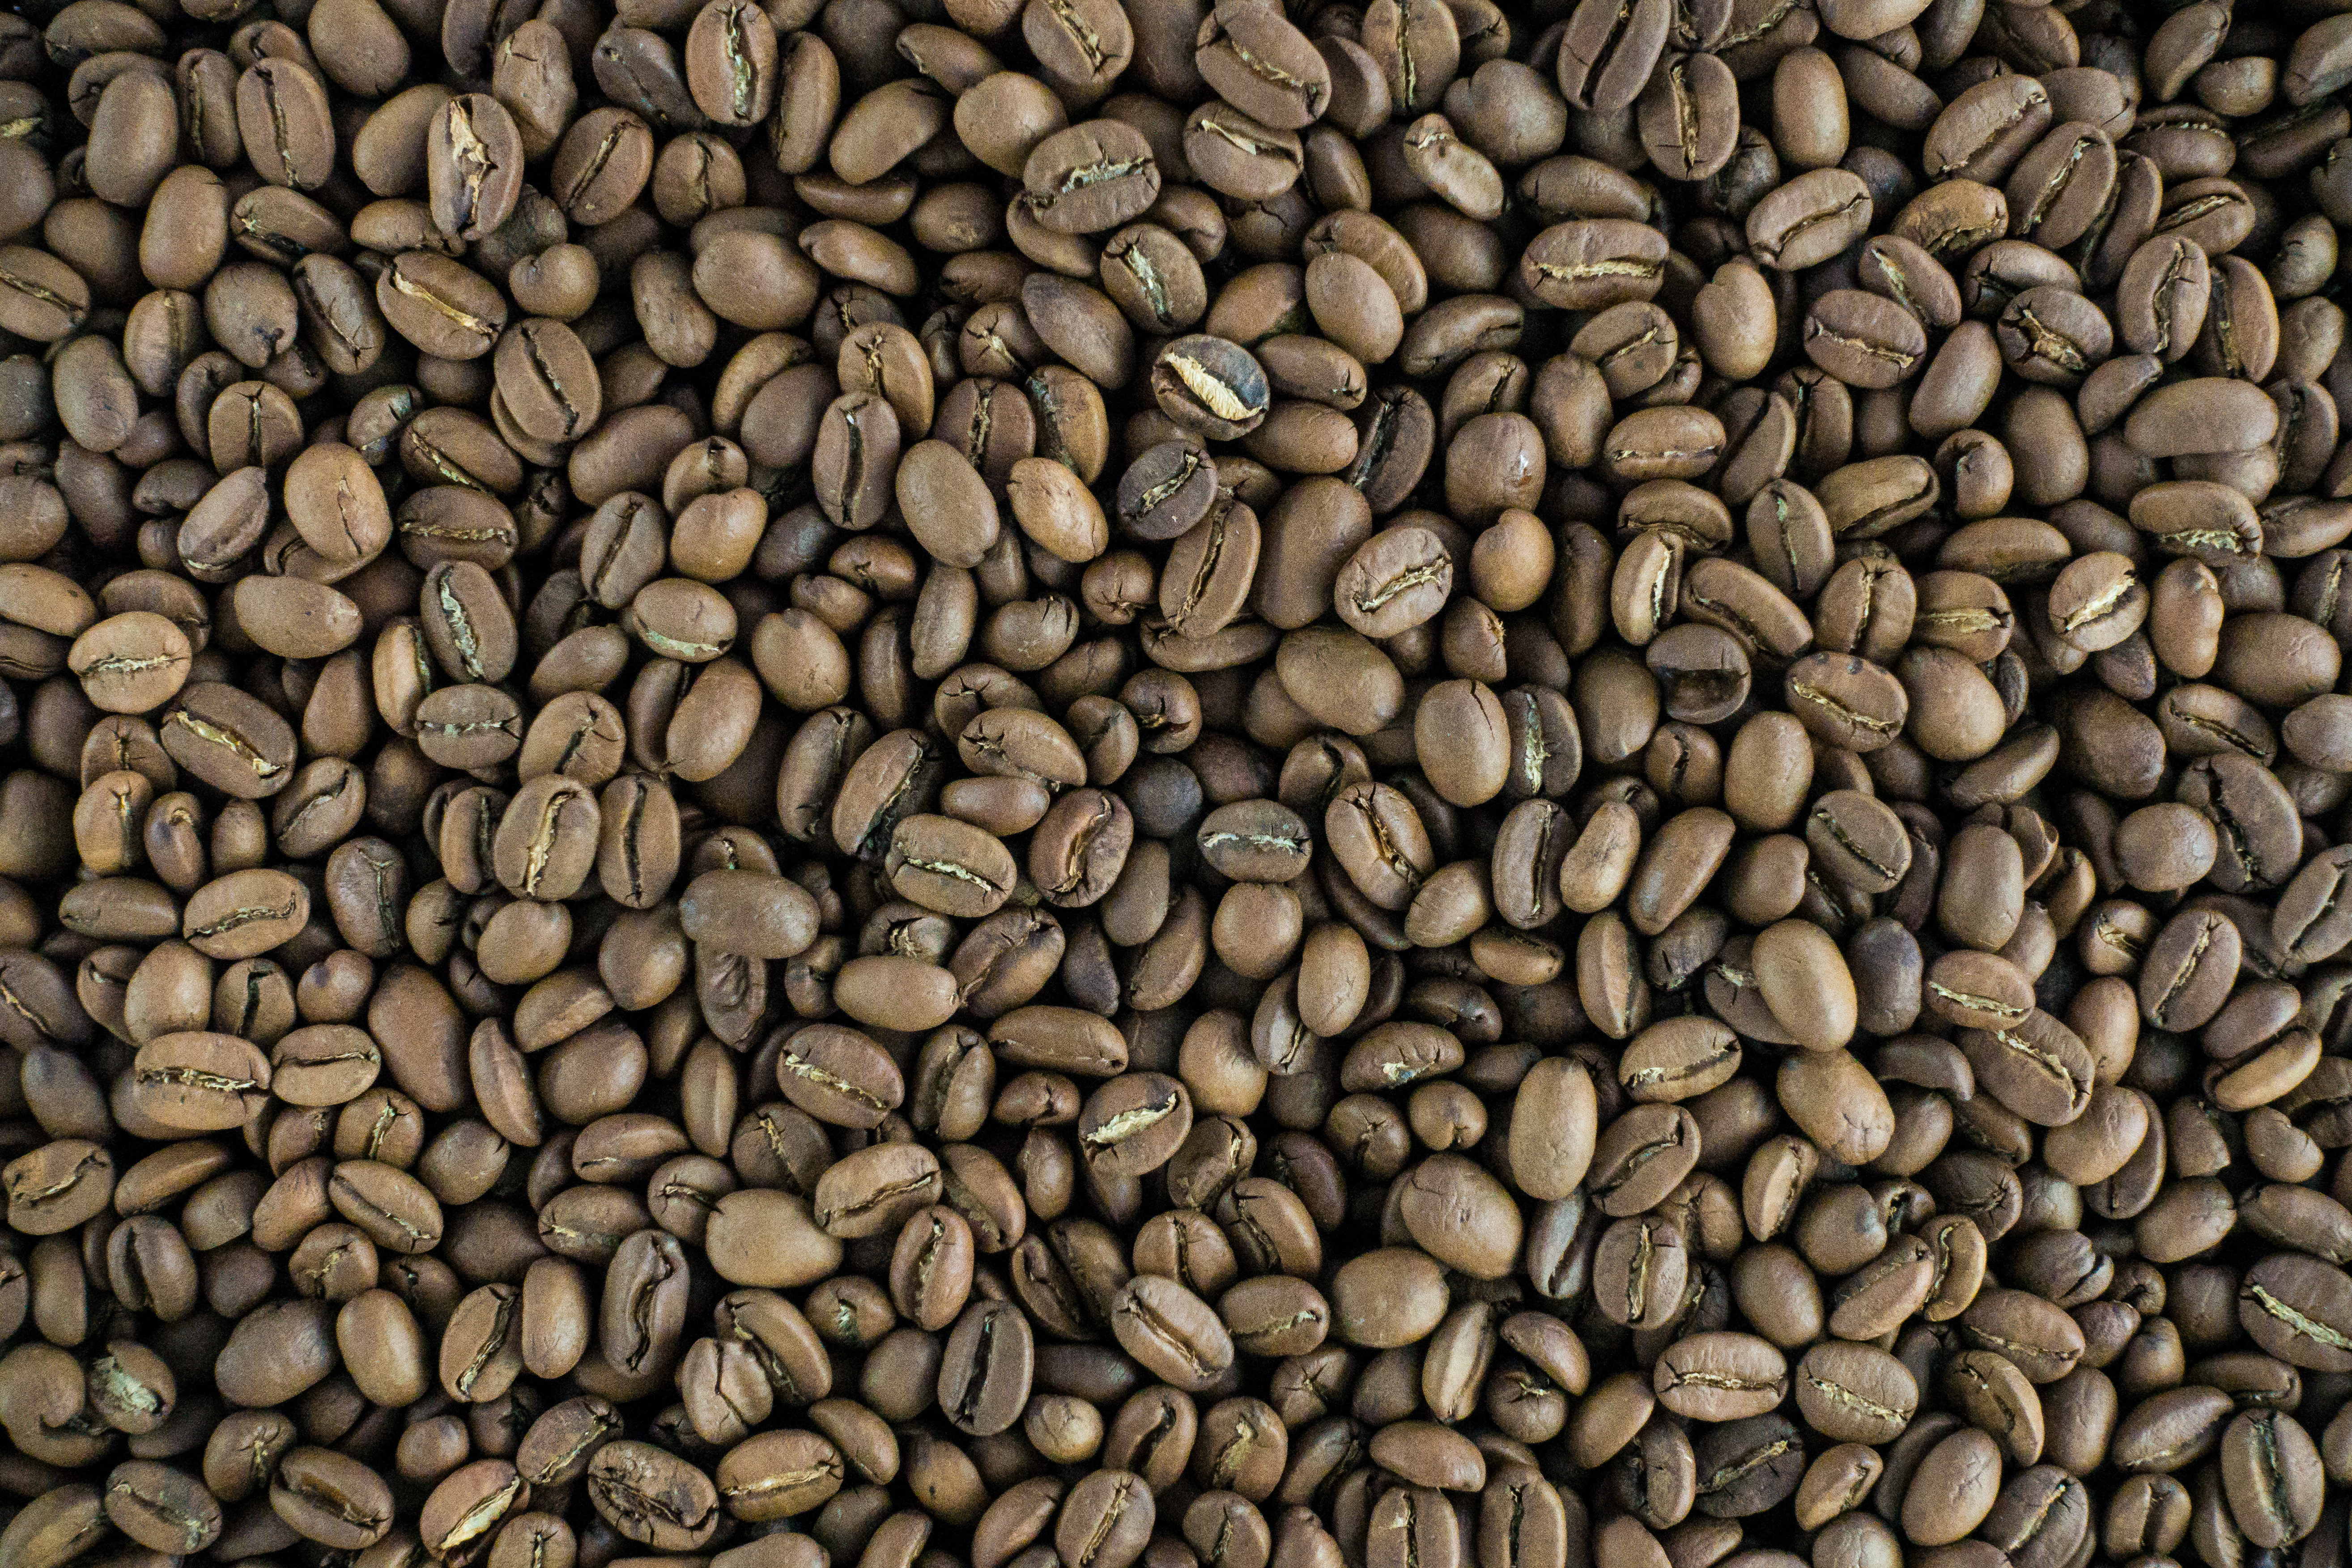
seed, plant, food, Java coffee, superfood, nuts seeds, jamaican blue mountain coffee, caffeine, produce